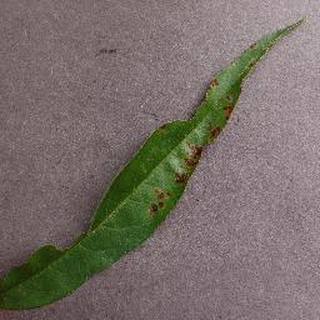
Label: peach_bacterial_spot